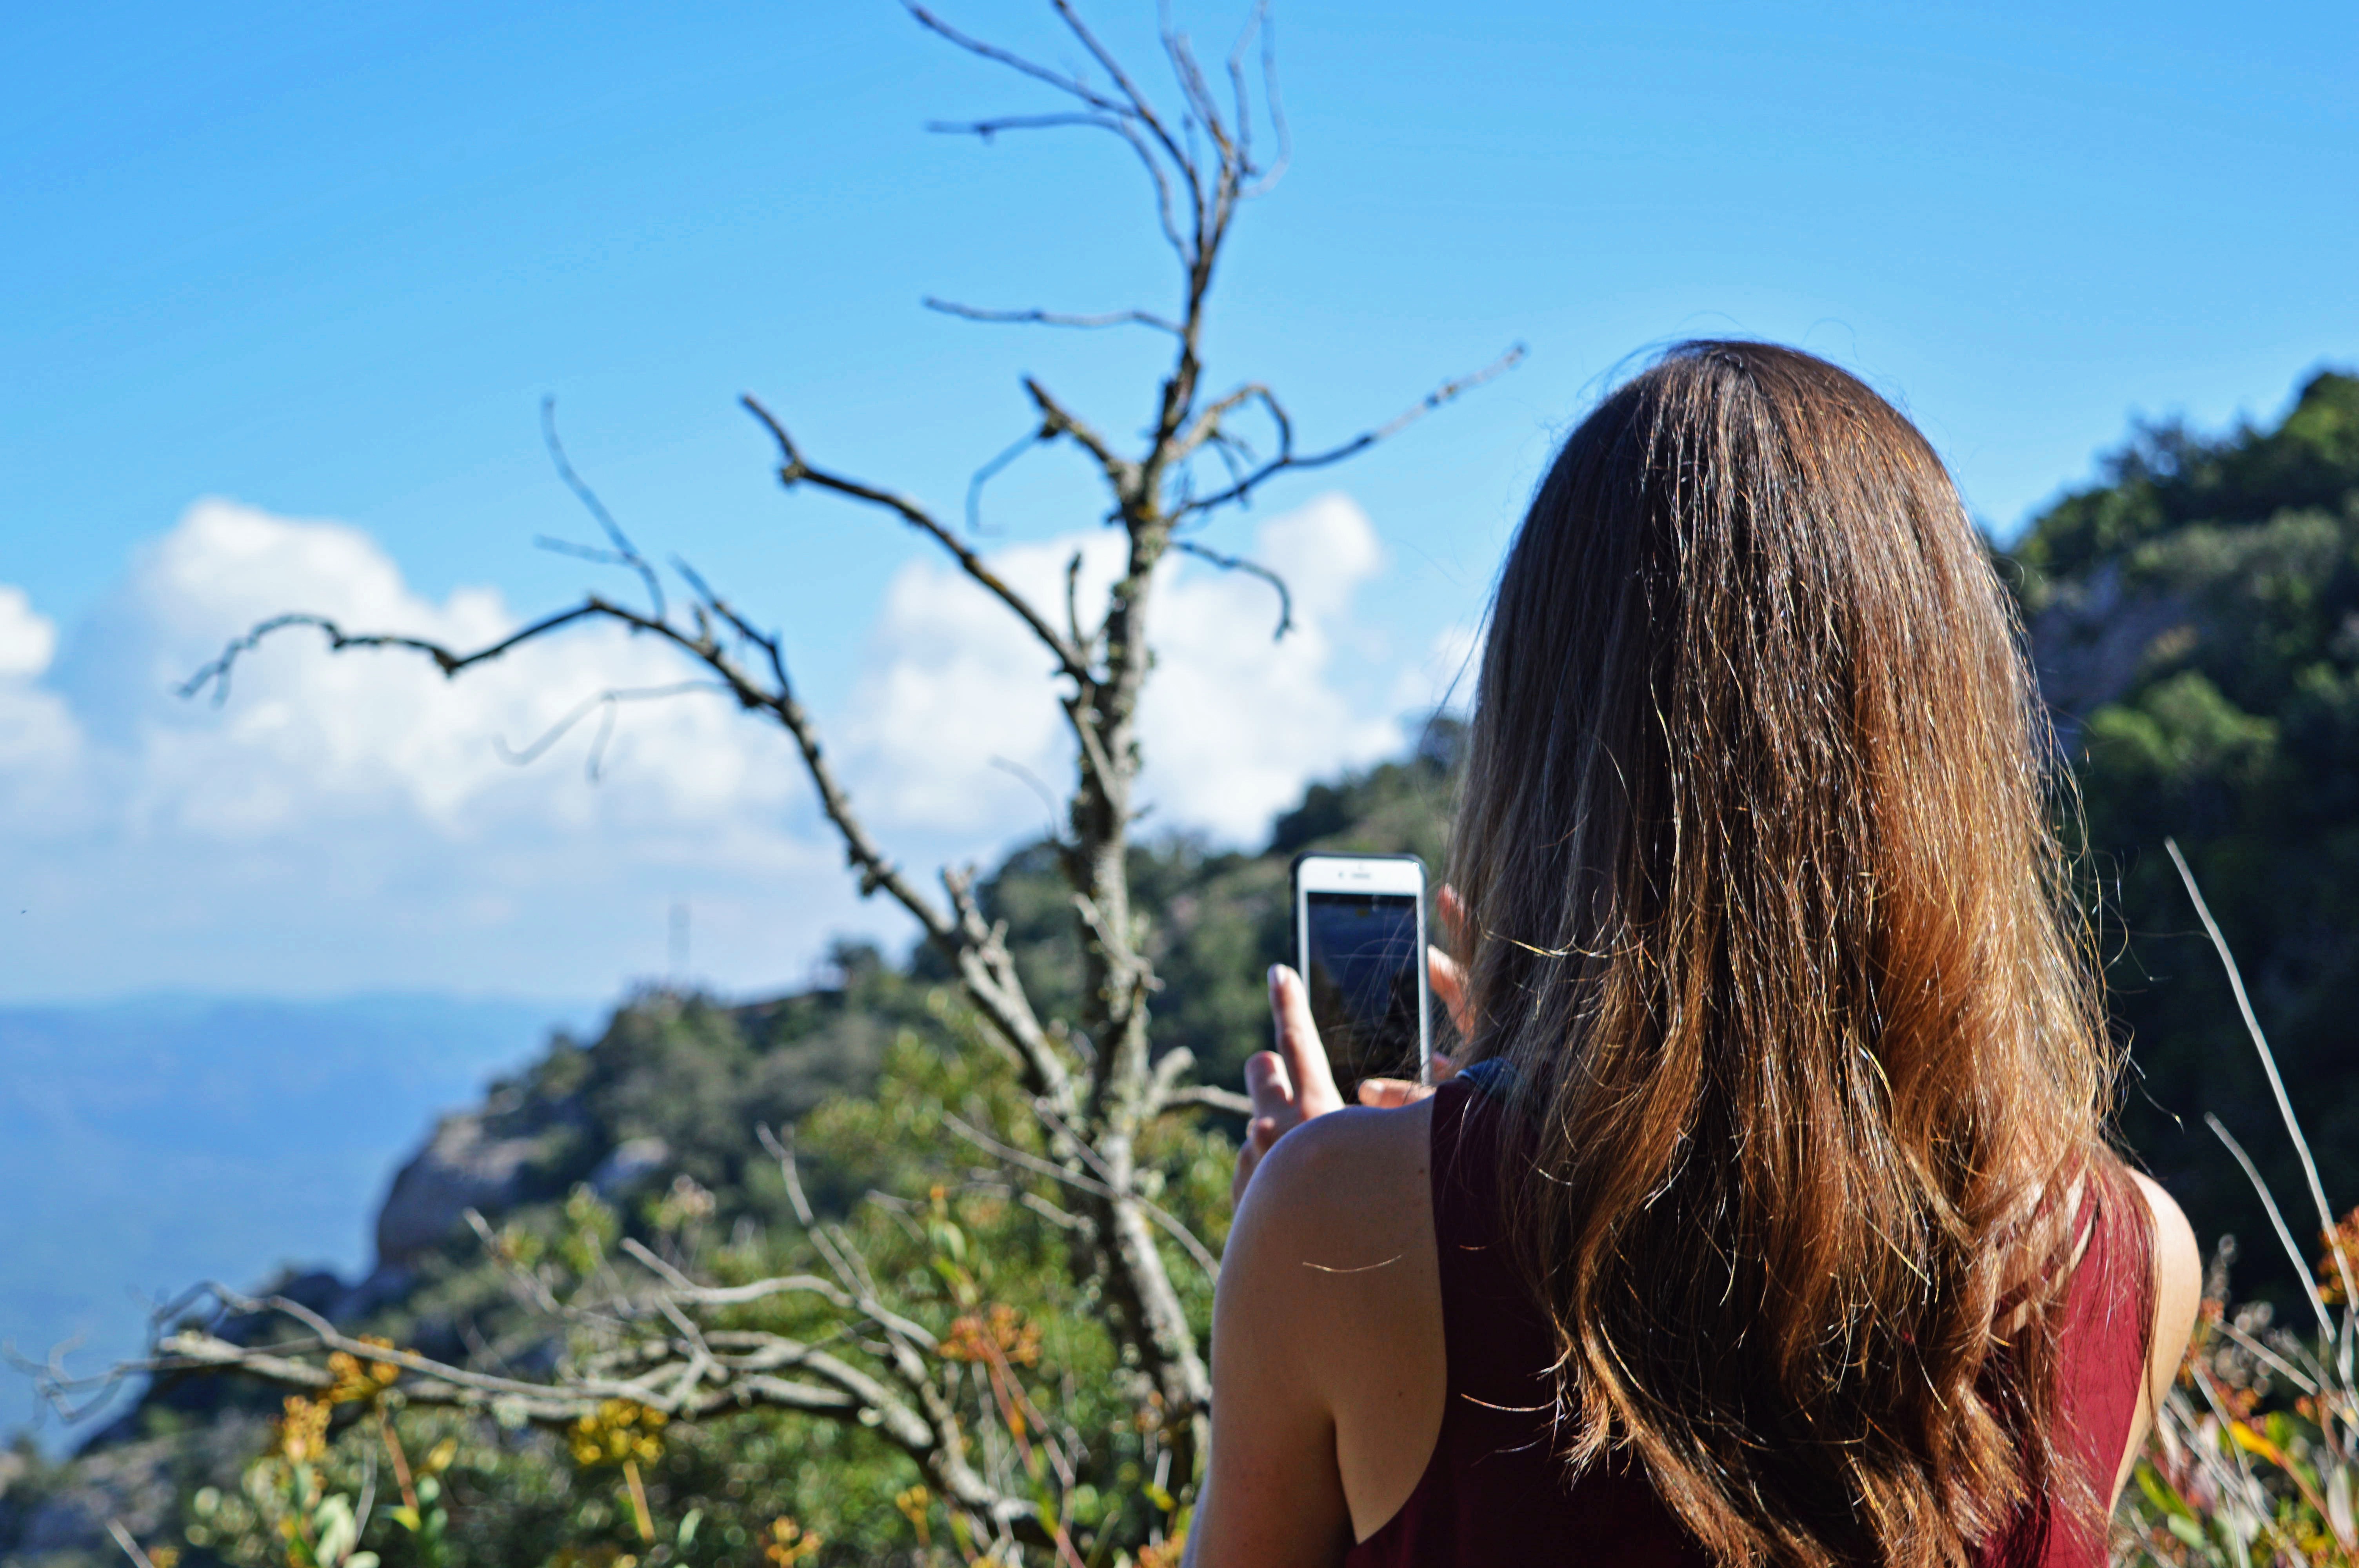
hair, People in nature, hairstyle, long hair, beauty, sky, blond, summer, tree, vacation, photography, sunlight, happy, grass, brown hair, sea, travel, plant, mountain, black hair, surfer hair, leisure, coast, back, tourism